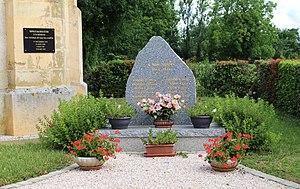
Monument aux morts de Devèze (Hautes-Pyrénées)
Devèze est une commune française située dans le département des Hautes-Pyrénées, en région Occitanie.